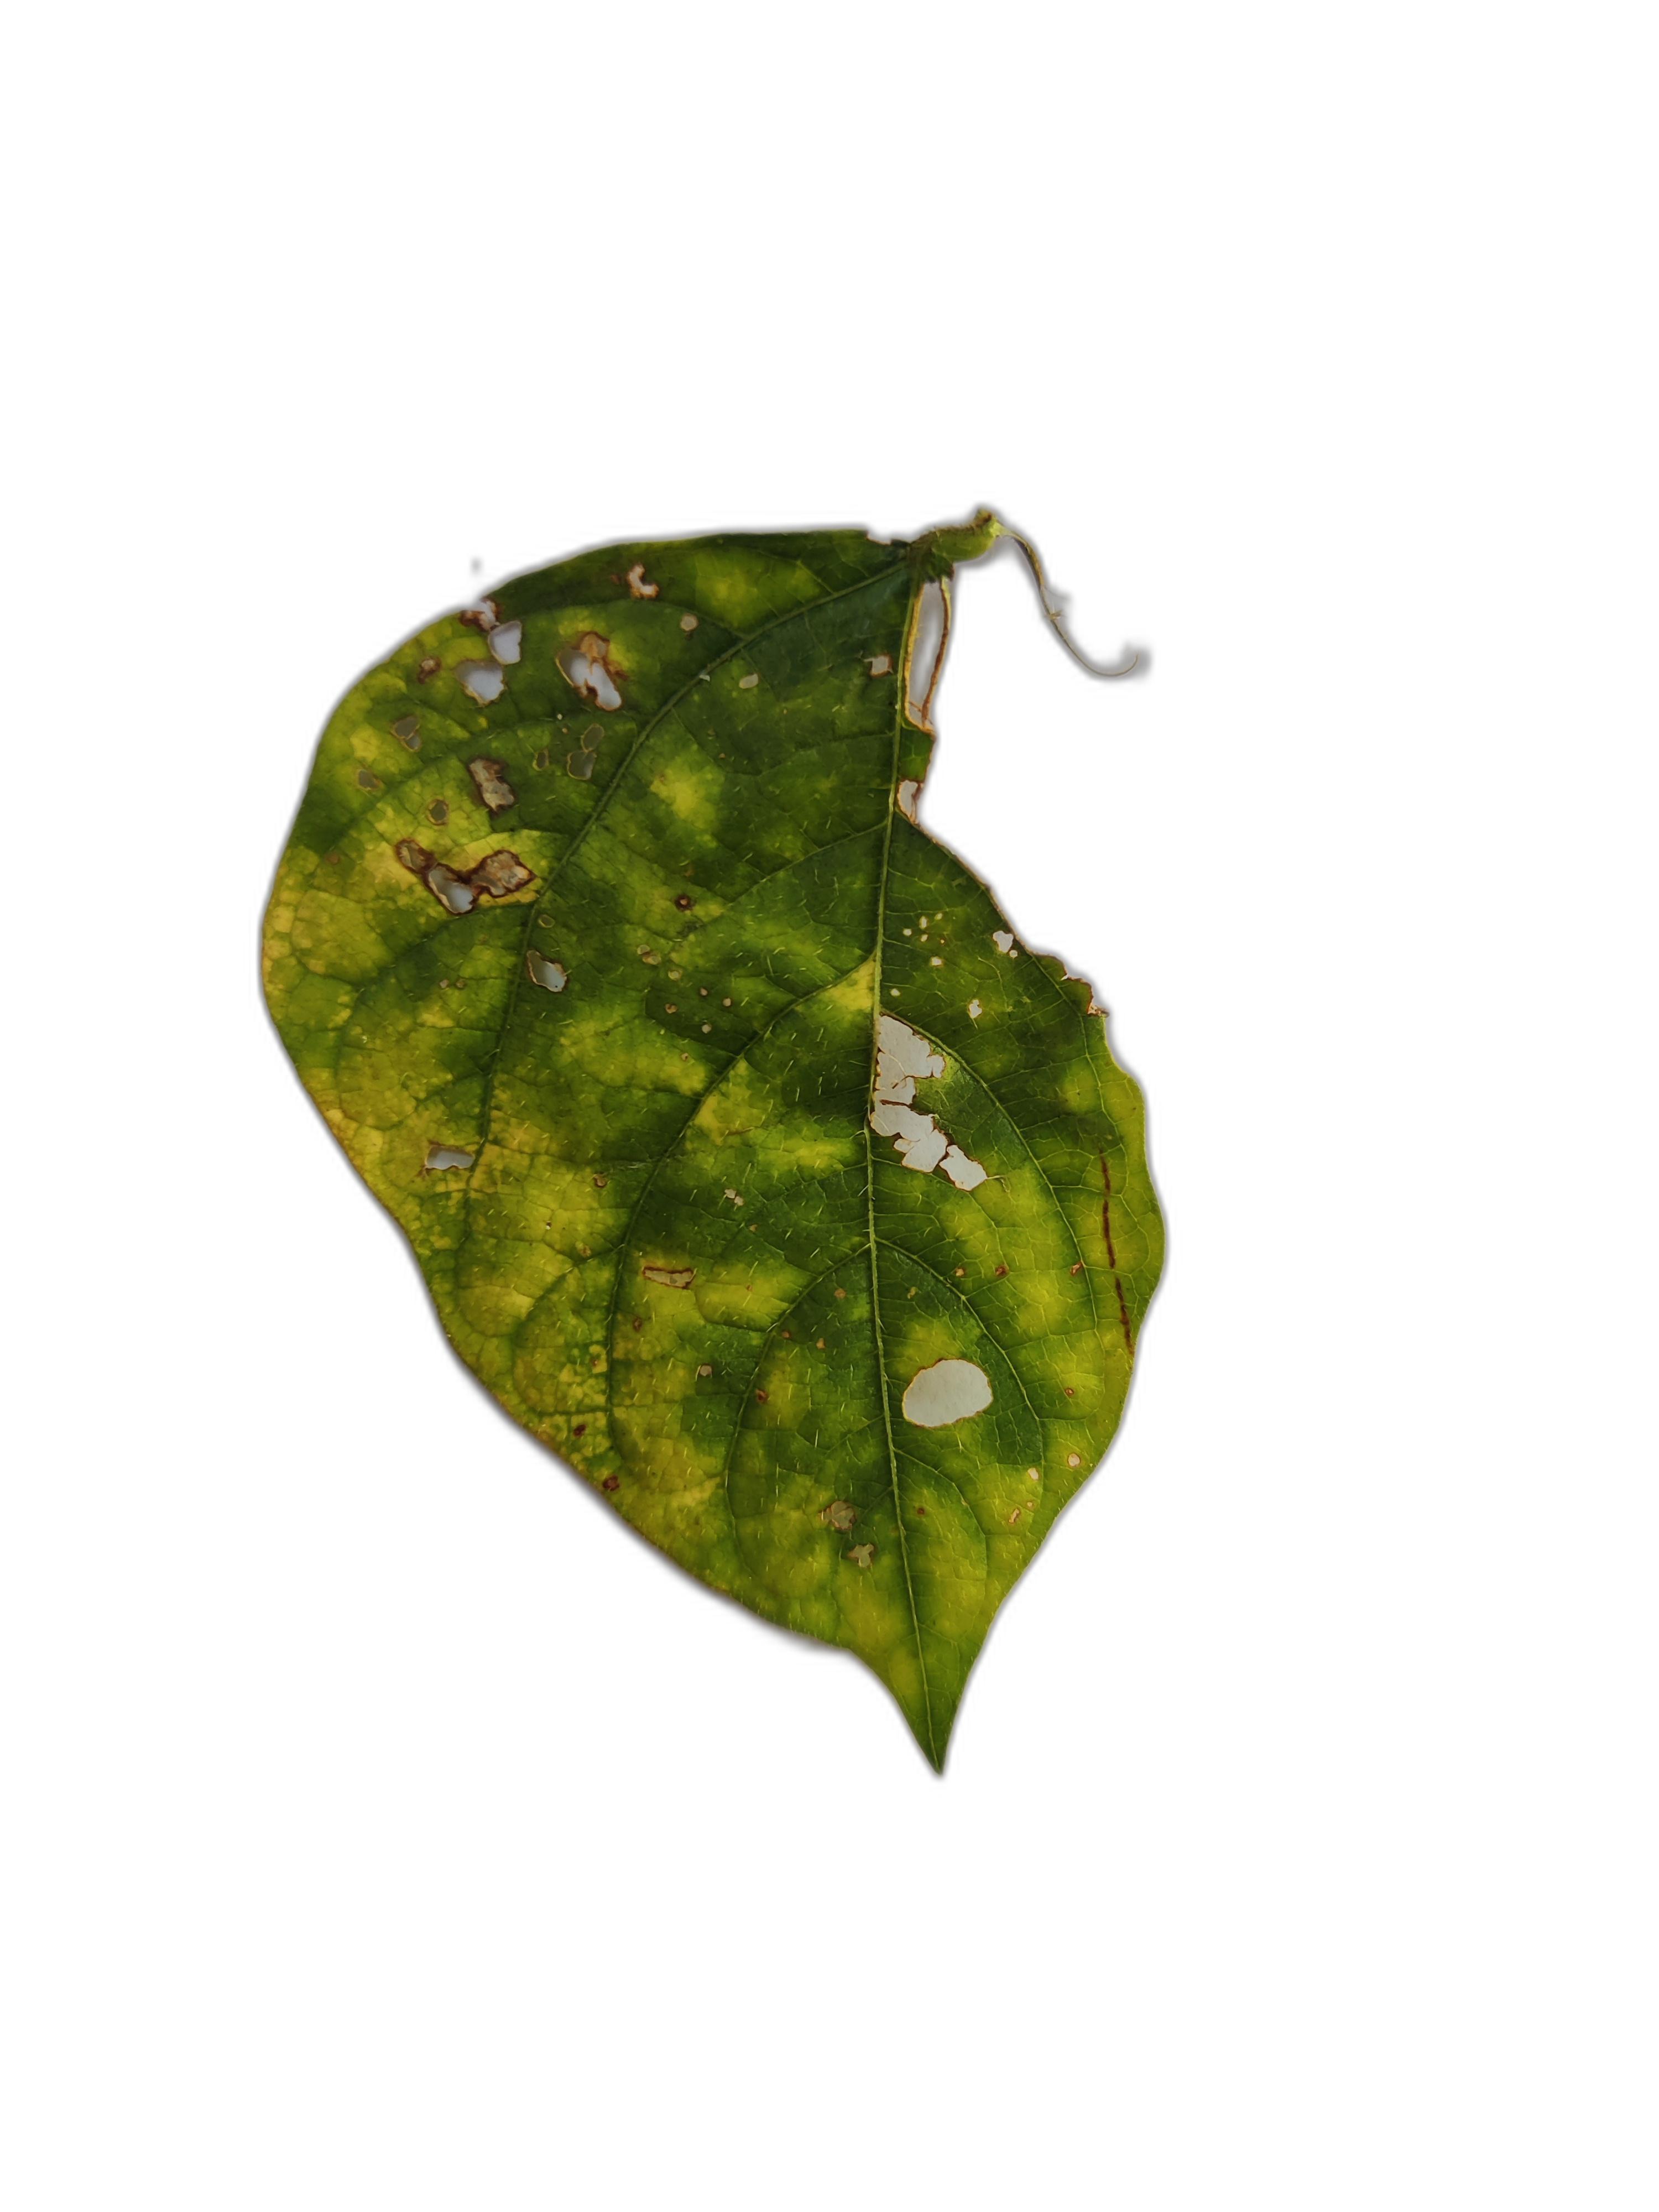
Label: Yellow Mosaic